Wildlife conservation

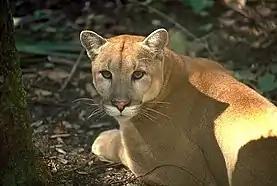
Florida panther ("Puma concolor coryi")

Conservation genetics studies genetic phenomena that impact the conservation of a species. Most conservation efforts focus on managing population size, but conserving genetic diversity is typically a high priority as well. High genetic diversity increases survival because it means greater capacity to adapt to future environmental changes. Meanwhile, effects associated with low genetic diversity, such as inbreeding depression and loss of diversity from genetic drift, often decrease species survival by reducing the species' capacity to adapt or by increasing the frequency of genetic problems. Though not always the case, certain species are under threat because they have very low genetic diversity. As such, the best conservation action would be to restore their genetic diversity.